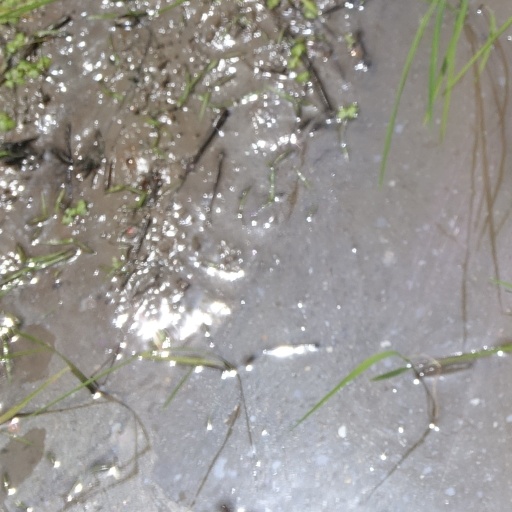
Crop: rice